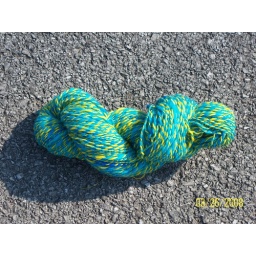
Tunis roving dye by Joanna with wilton sky blue food paste dye mixed with highlighter yellow colonial.